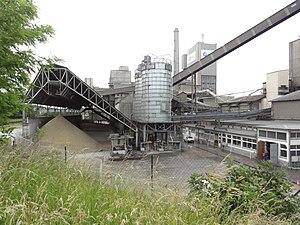
Héming (Moselle) complexe industriel EQIOM
Héming est une commune française située dans le département de la Moselle, en région Grand Est.